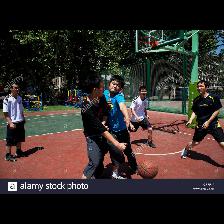
Label: Human